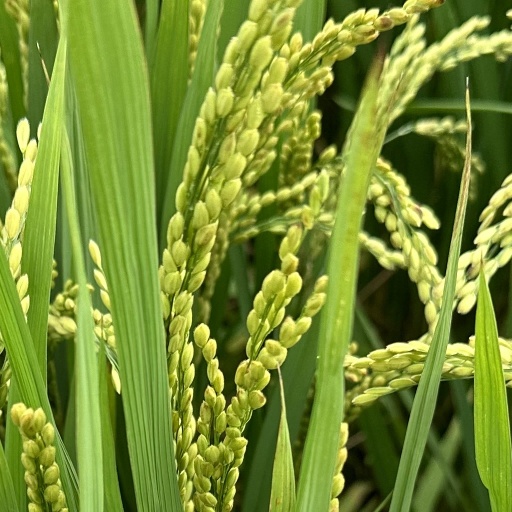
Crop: rice